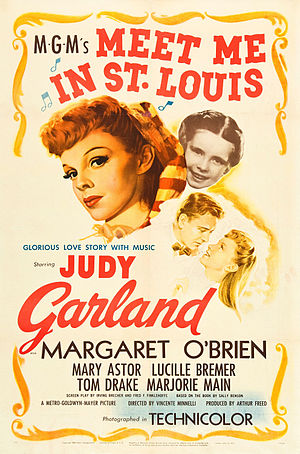
Mød mig i St. Louis
Mød mig i St. Louis er en amerikansk musikal-film i Technicolor fra 1944, instrueret af Vincente Minnelli. I hovedrollerne ses Judy Garland og Mary Astor. Filmen havde præmiere i USA den 22. november 1944 og i Danmark i 1945. Margaret O'Brien vandt en Oscar for sin præstation som lillesøsteren Tootie i filmen. Filmen var også nomineret i yderligere fire kategorier, blandt andet "Bedste manuskript" og "Bedste originalmusik". Filmen placerede sig på tiende plads på listen AFI's Greatest Movie Musicals.